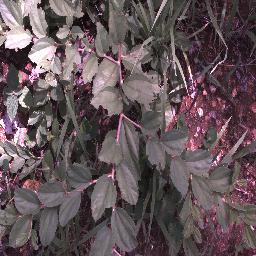
Label: chinee_apple